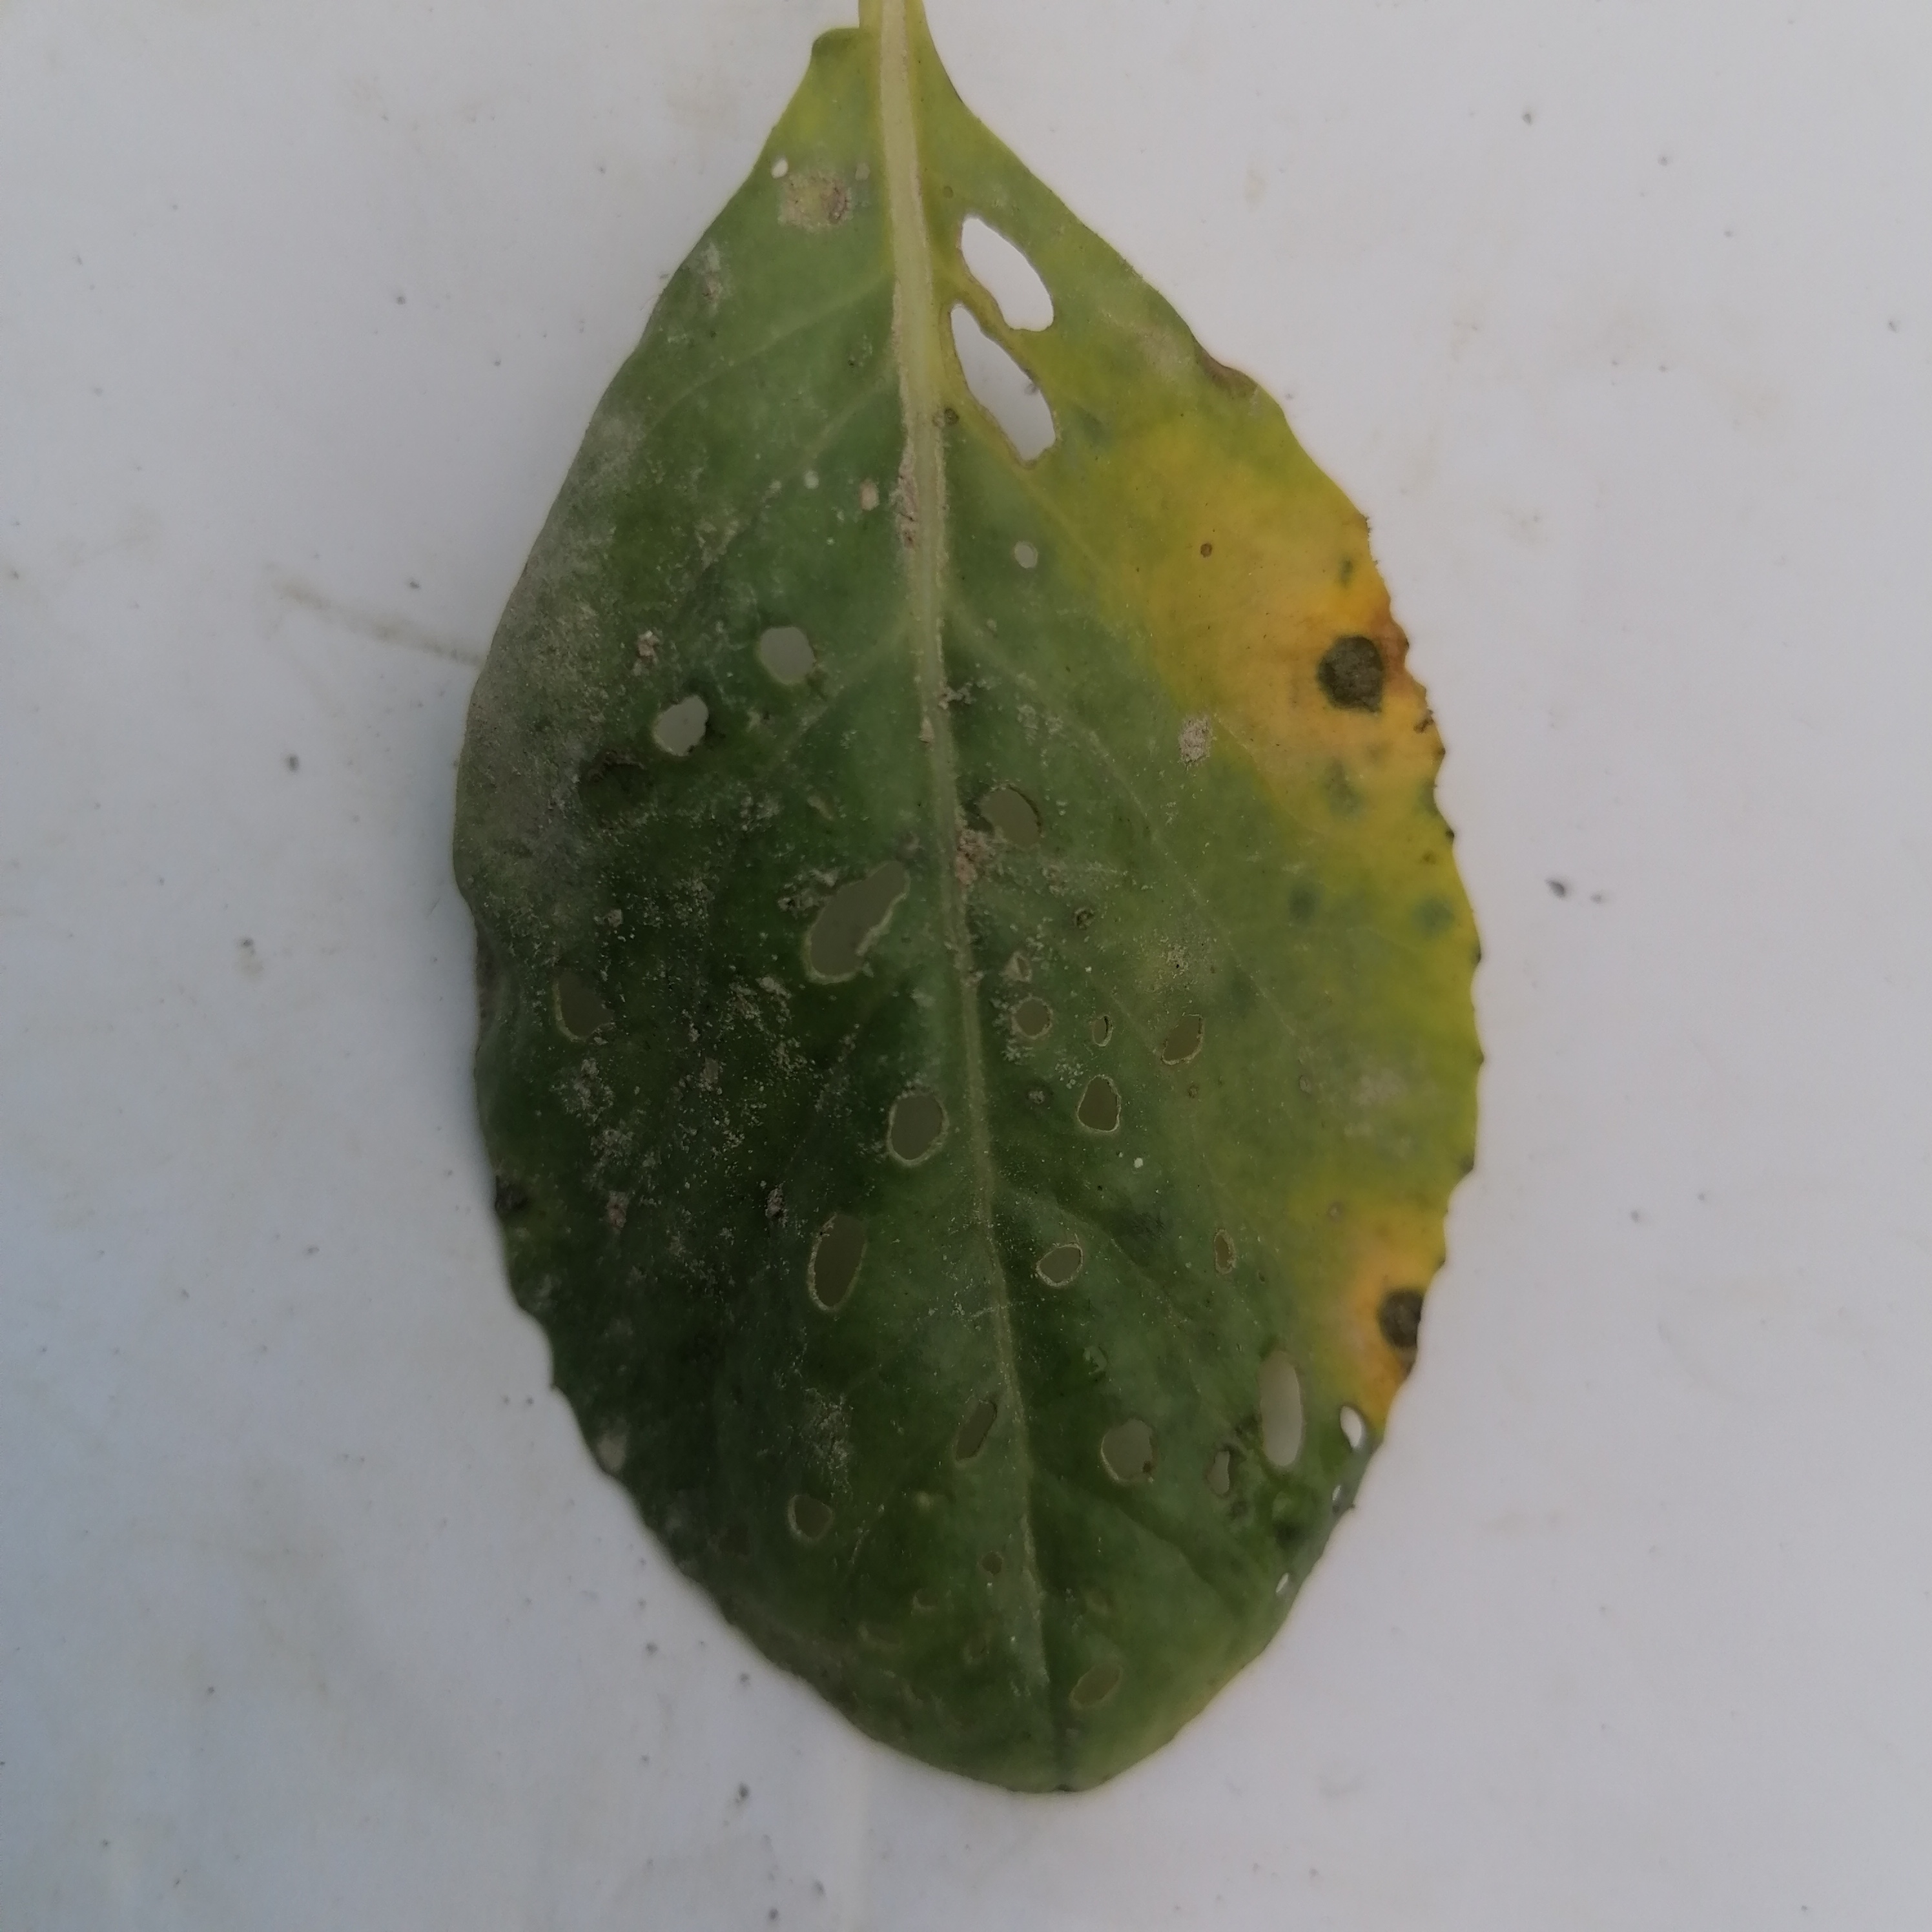
Label: Black Rot